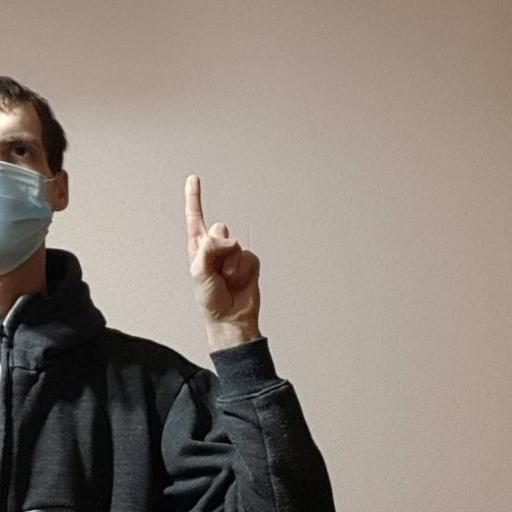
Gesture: one